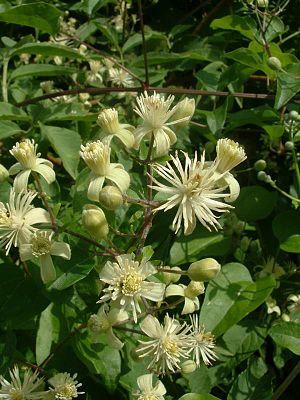
La Clématite des haies ou Clématite vigne-blanche est une plante ligneuse grimpante de la famille des Renonculacées.
Le Site de Grand Intérêt Biologique des Viviers, plus connu sous le nom de Terril des Viviers est un ancien site de charbonnage s'étendant à l'est de Gilly, section de la ville de Charleroi.